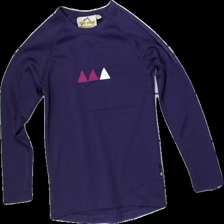
View: front
Type: Top
Category: Children
Brand: On The Peak
Colors: White, Purple
Material: 100% polyester
Pattern: Logo print
Cut: Regular
Size: 110
Season: All
Trend: Sports
Stains: Major
Damage: fläck
Damage location: bottom center
Damage 2 location: top right
Price range: <50
Recommended usage: Export
Description: långärmad träningströja med logga, nopprig och fläckar fram